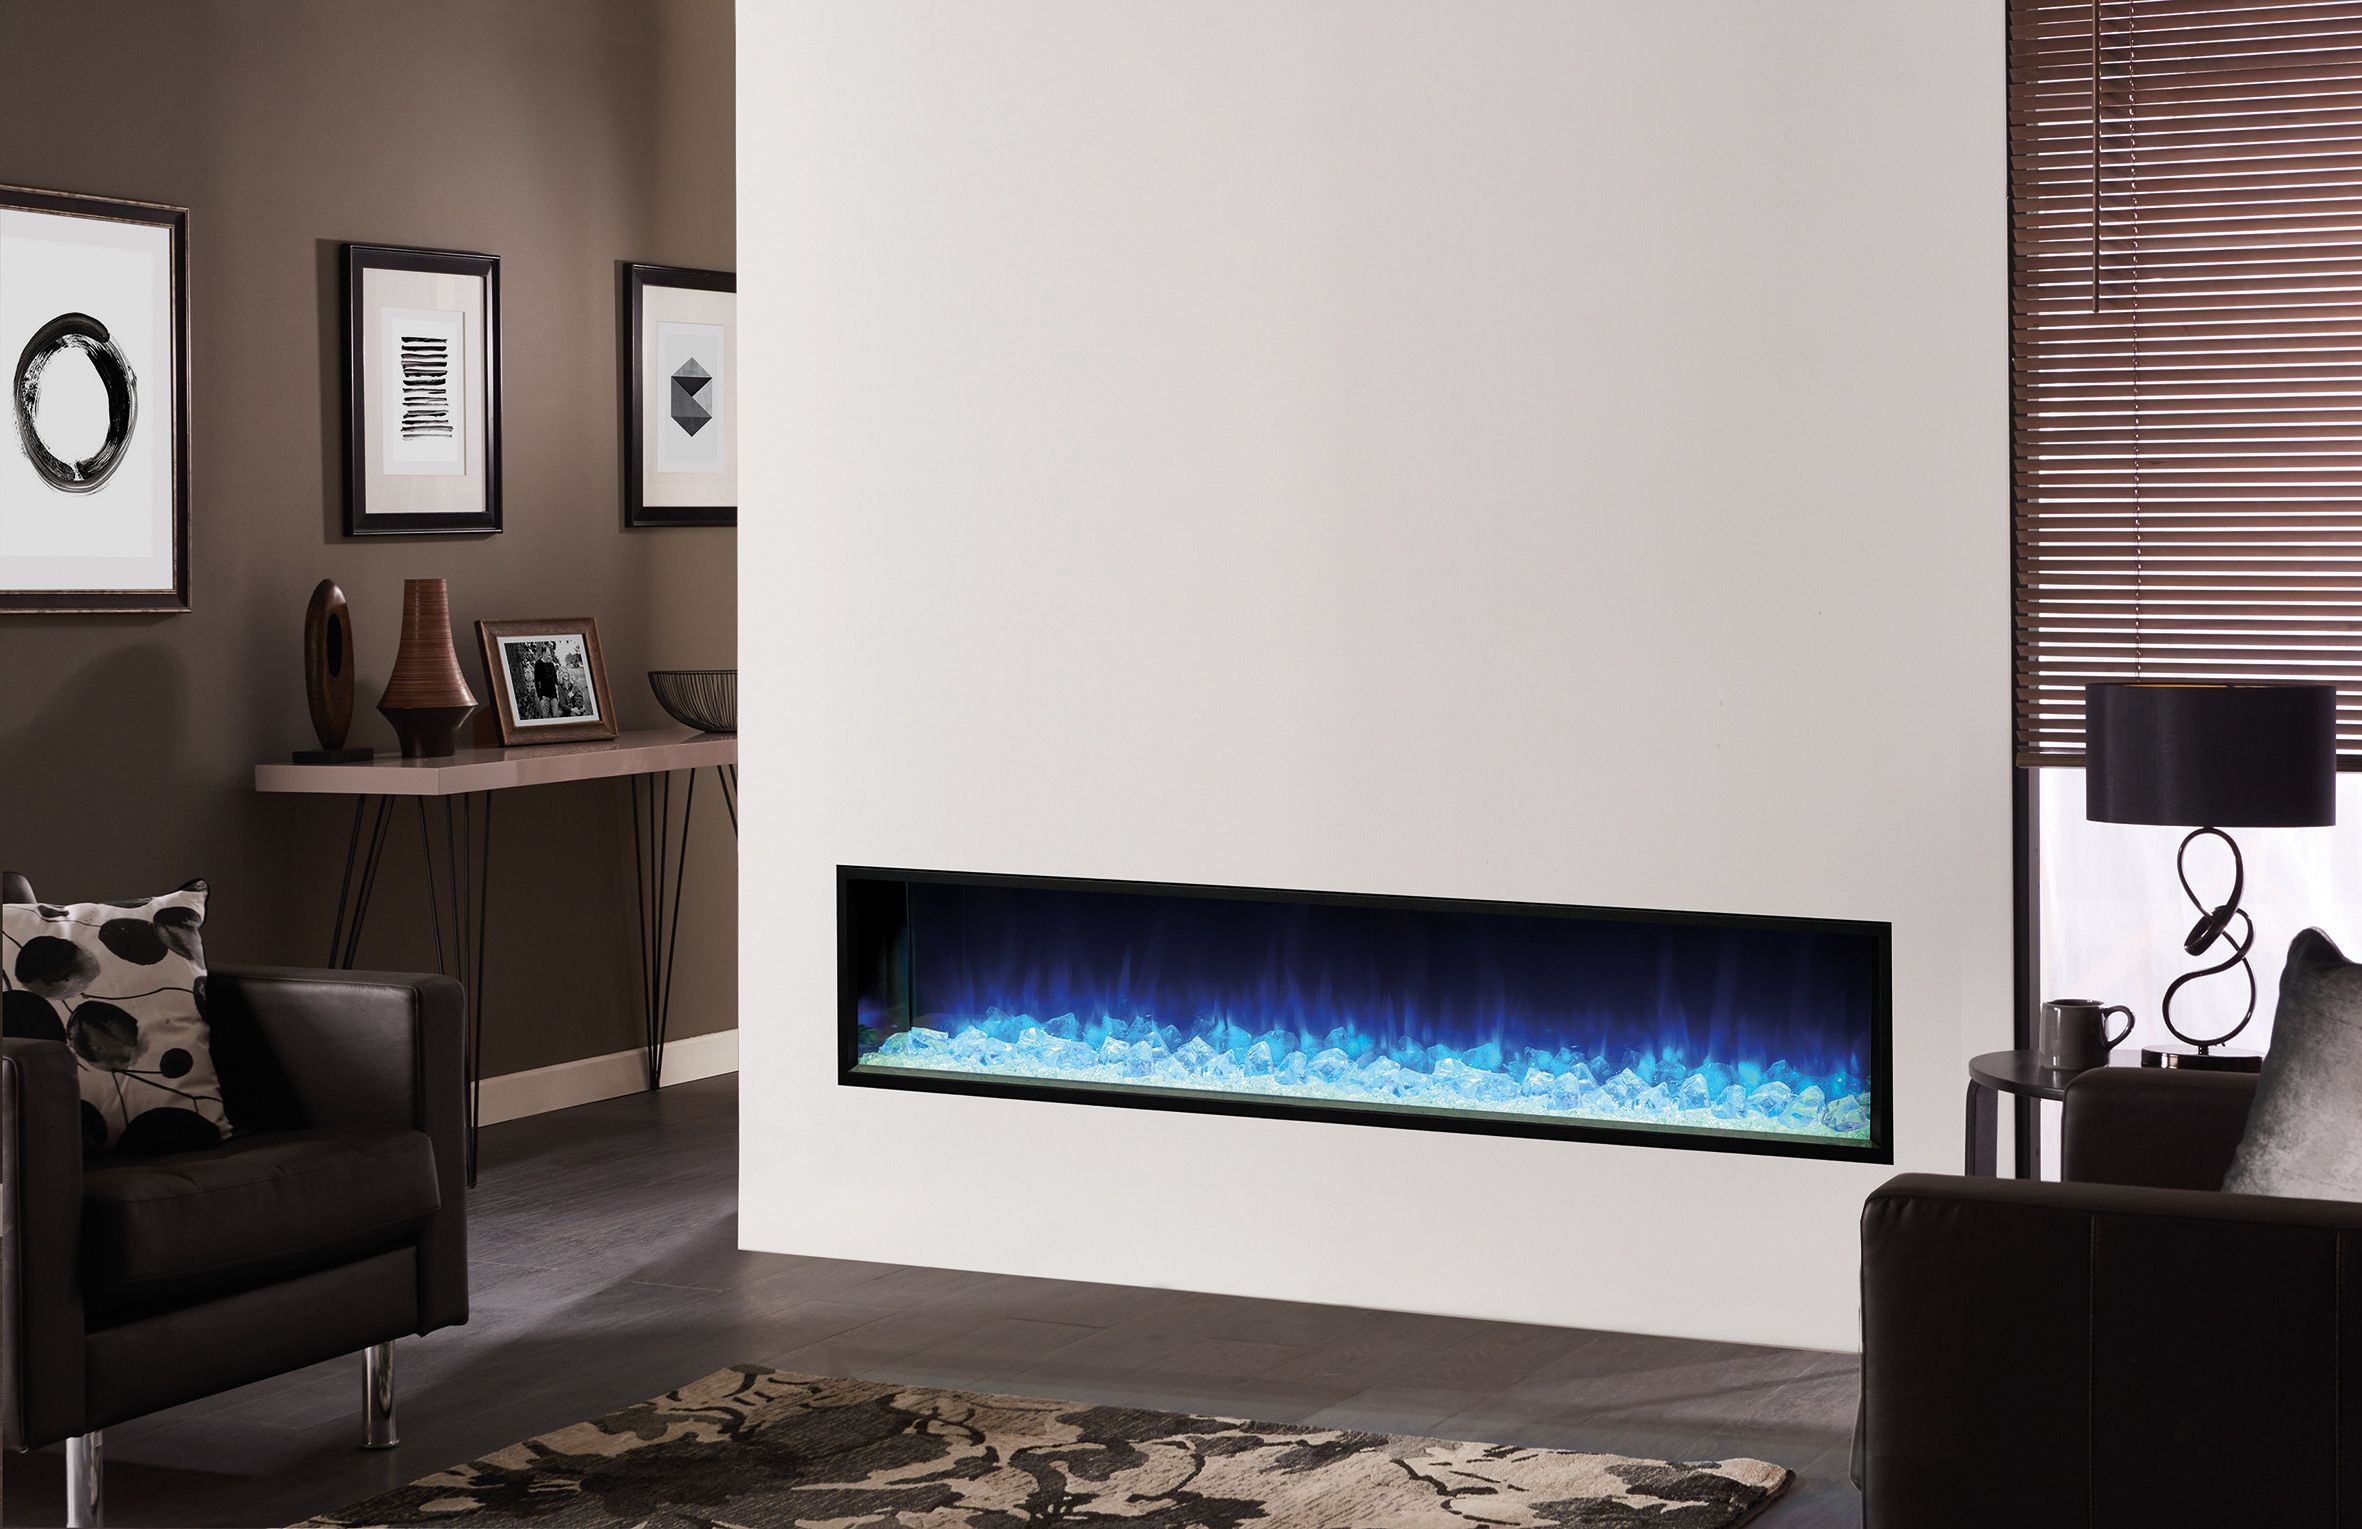
electric, fireplace, room, hearth, living room, wall, interior design, furniture, floor, building, flooring, home, house, ceiling, rectangle